Alessandro Lopane

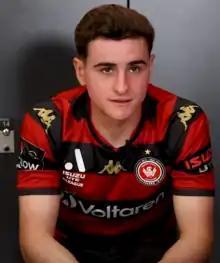
Lopane with Western Sydney Wanderers in 2022

Alessandro Lopane (born 9 April 2004) is an Australian professional soccer player who plays as an attacking midfielder for Melbourne City.